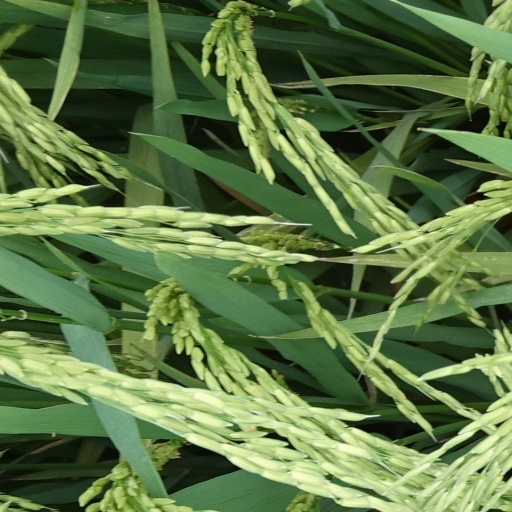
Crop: rice